M. J. Frankovich

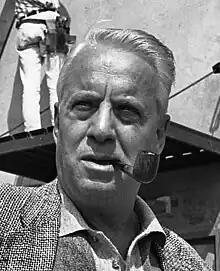
Frankovich in 1965

Mike Frankovich (born Mitchell John Frankovich, September 29, 1909 – January 1, 1992), also known professionally as M. J. Frankovich, was an American football player turned film actor and producer. Frankovich was the adopted son of actor Joe E. Brown and his wife, Kathryn.